Bernard M. Jones

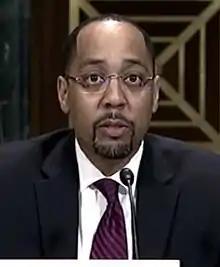

Bernard Maurice Jones II (born 1979) is a United States district judge of the United States District Court for the Western District of Oklahoma and a former magistrate judge of the same court.